Benign early repolarization

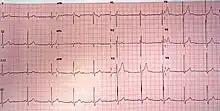
ECG of a benign early repolarization in a 15-year-old male

Benign early repolarization (BER) or early repolarization is found on an electrocardiogram (ECG) in about 1% of those with chest pain. It is diagnosed based on an elevated J-point / ST elevation with an end-QRS notch or end-QRS slur and where the ST segment concave up. It is believed to be a normal variant.